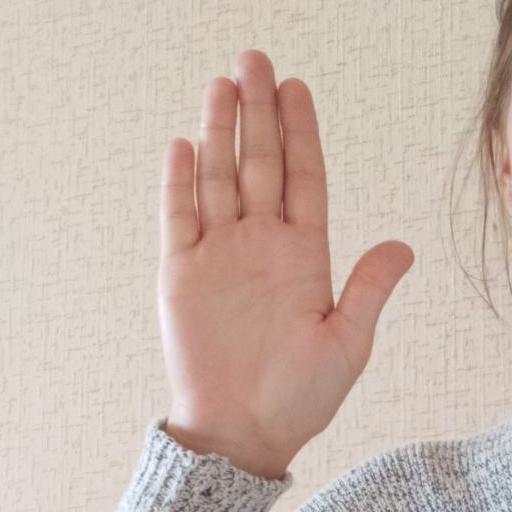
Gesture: stop